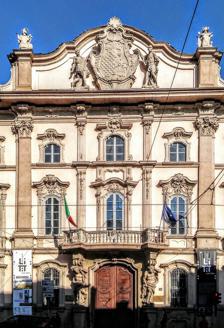
Building: Palazzo Litta, Milan
Country: Italy
Year built: 1648
Palazzo Litta Central portion of the rococo facade General information Architectural style Baroque Town or city Corso Magenta, Milan Country Italy Coordinates 45°27′58″N 9°10′41″E / 45.466053°N 9.178154°E / 45.466053; 9.178154 Construction started 1642 Completed 1761 (façade) Client Bartolomeo Arese Design and construction Architect(s) Francesco Maria Richini The Palazzo Litta , also known as the Palazzo Arese-Litta , is a Baroque structure in Milan , northern Italy, opposite San Maurizio al Monastero Maggiore , and dating from the period of Spanish rule of the city. In 2018, it served as a cultural center, housing exhibition spaces, offices, and a theater. History Architect Francesco Maria Richini built the nucleus of the palazzo in the years 1642–1648 for Count Bartolomeo Arese , a member of the Arese family , one of the most influential Milanese families of the period, who became President of the Senate of Milan in 1660. Palazzo Litta thus became an important cultural centre. Grand parties held here over the years included receptions for Archduchess Mariana of Austria , for Margaret Theresa of Spain , for Elisabeth Christine of Brunswick-Wolfenbüttel , for Maria Theresa of Austria , for Eugène de Beauharnais and for the arrival of Napoleon in Milan. Apart from its general plan, the principal features which remain essentially intact from the original seventeenth-century building are the piano nobile (although largely redecorated) and one of Richini’s courtyards. The family oratory , also the work of Richini, and consecrated in 1671, was later turned into a private theatre for the use of the family and its invitees. The theatre, the oldest in Milan, is still in use as the Teatro Litta di Milano , which also has a second performance space located in the old stable block. In 1674 the palazzo passed to Bartolomeo’s daughter Margherita, wife of Fabio III Visconti Borromeo Arese ; towards the middle of the eighteenth century, when his branch of the Arese became extinct in the male line, it was inherited by the Litta family , whose members were also prominent in the political life of the city. It was in this period that a number of important changes were made to the building. By the late 19th century, it had become the home of the Railroad Administration of Northern Italy. Architecture Between 1752 and 1761 Bartolomeo Bolli constructed a new façade for the building, highly decorated in a late Baroque, or Rococò , manner. The entrance is flanked by two atlantes , supporting a contorted balcony. In 1740, Carlo Giuseppe Merlo built the imposing and scenographic forked staircase (a scalone a tenaglia ) whose sophisticated curves lead to the apartments of the piano nobile . These too were refurbished in part, a number being decorated with murals by Giovanni Antonio Cucchi . References Specific